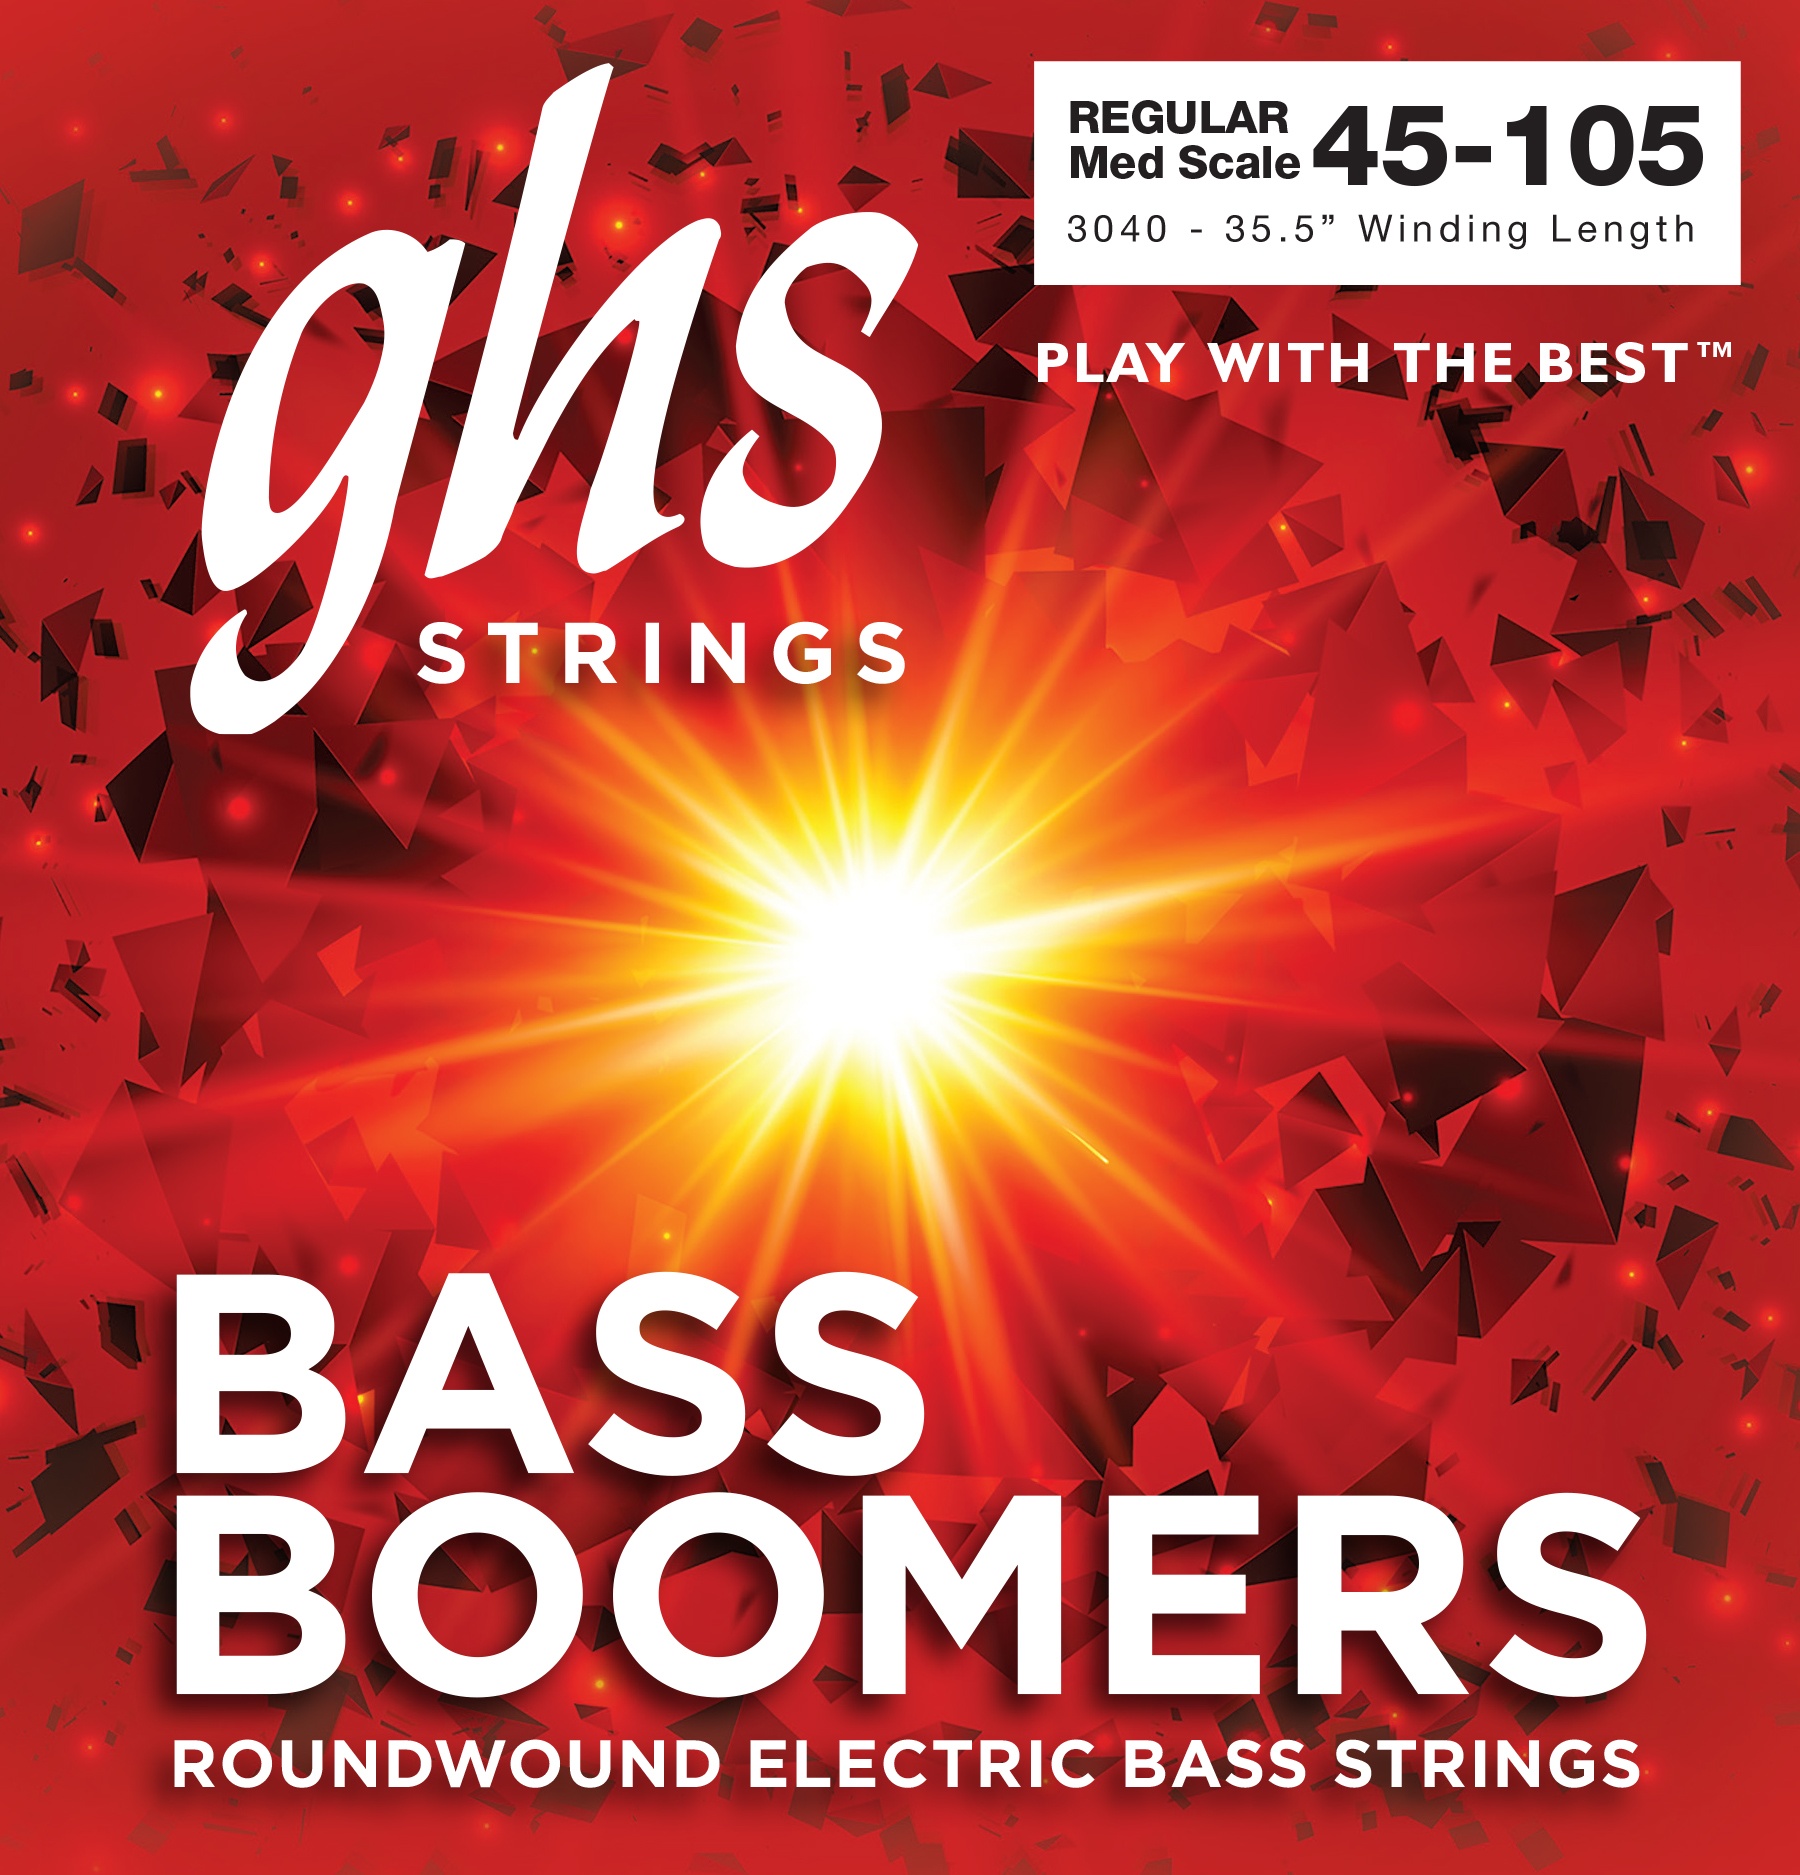
GHS Bass Boomers Nickel Wound Bass String Set Medium Scale - 4-String 45-105 Medium 3040
GHS Boomers Nickel Plated Steel Round Wound Electric Bass Strings Medium Scale Set - 4-String 45-105 Medium 3040 .045 .065 .085 .105 GHS Bass Boomers are one of the most popular electric bass strings for bass players around the world. GHS Bass Boomers have been known as Power Strings for years. Bass Boomers are wound with Nickel Plated Steel for a brilliant tone with great sustain. If you want to make your bass boom, you got to check out some GHS Bass Boomers. String Construction: Medium Scale - Most 32" Scale Length Basses and Some 30" or 33" basses. 35.5" Winding Ball to Silk Hex Core Nickel Plated Steel
Brand: GHS Strings
Category: Arts & Entertainment > Hobbies & Creative Arts > Musical Instrument & Orchestra Accessories > String Instrument Accessories > Guitar Accessories > Guitar Strings > Bass Guitar Strings